Communications in Argentina

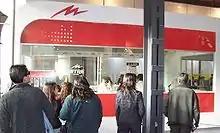
Radio Mitre at the Buenos Aires International Book Fair.

Radio broadcasting in Argentina is predated only by radio in the United States, and began on August 27, 1920, when Richard Wagner's "Parsifal" was broadcast by a team of medical students (the "madmen on the roof") led Enrique Susini in Buenos Aires' Teatro Coliseo. Only about twenty homes in the city had a receiver to tune in. The world's first radio station was the only one in the country until 1922, when "Radio Cultura" went on the air; by 1925, there were twelve stations in Buenos Aires and ten in other cities. The 1930s were the "golden age" of radio in Argentina, with live variety, news, soap opera and sport shows.